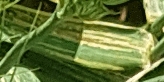
Label: Wheat___Yellow_Rust